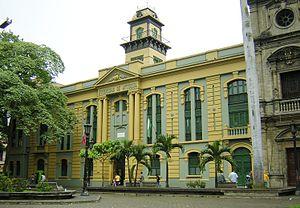
Cet article liste les monuments nationaux du département de l'Antioquia, en Colombie. Au 27 septembre 2018, 125 monuments nationaux étaient recensés.